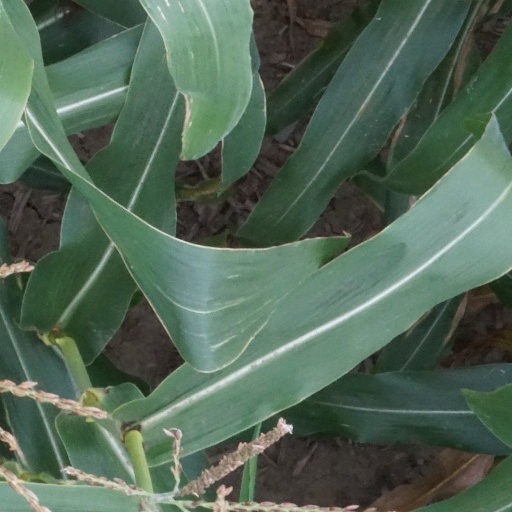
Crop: maize; corn